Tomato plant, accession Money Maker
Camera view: vertical (180 deg); turntable rotation: 330 degrees
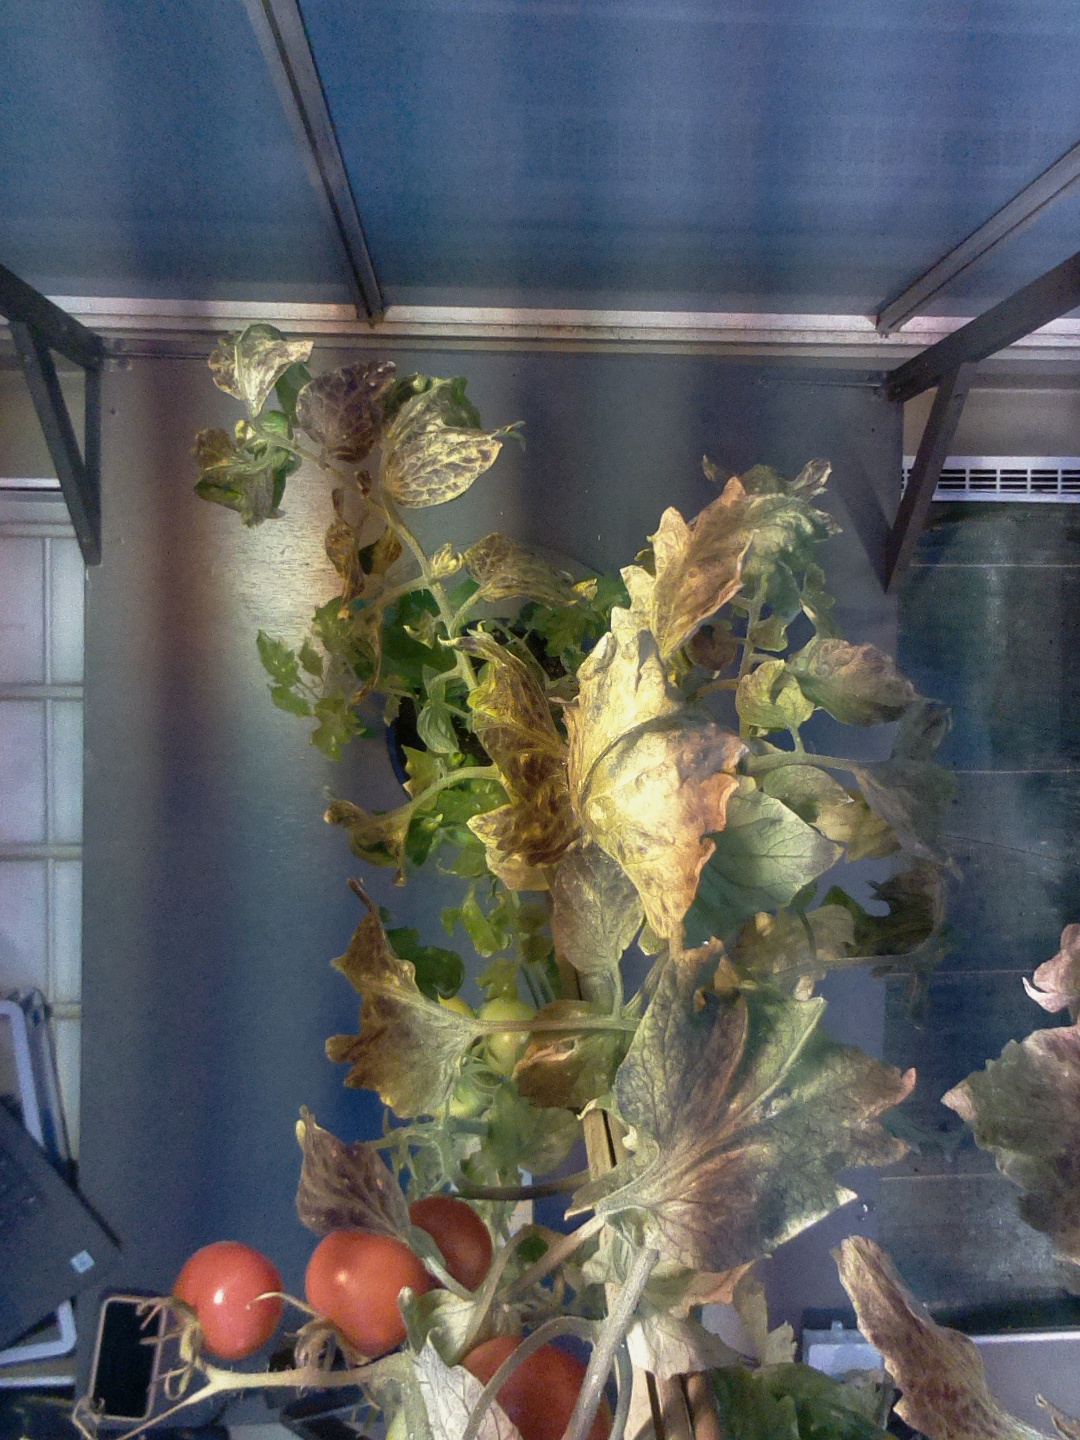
BBCH growth stage 87: 70%-80% of fruits show typical fully ripe color